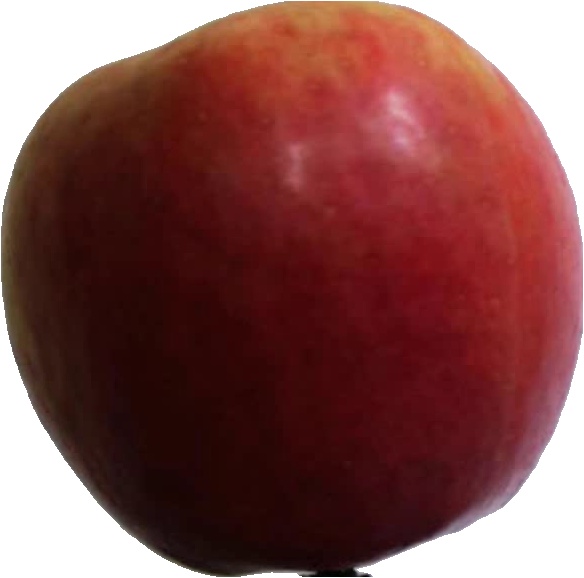
Label: apple_crimson_snow_1